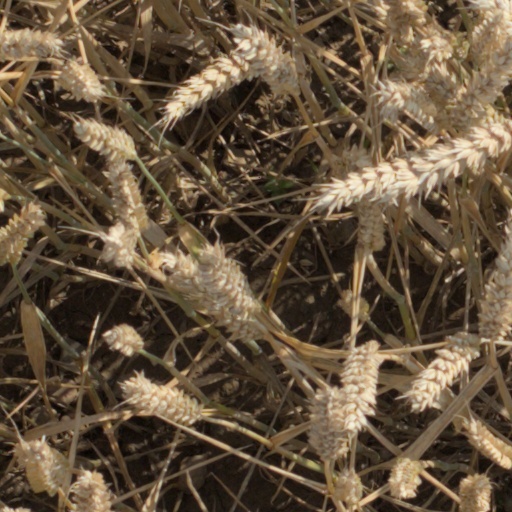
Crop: wheat